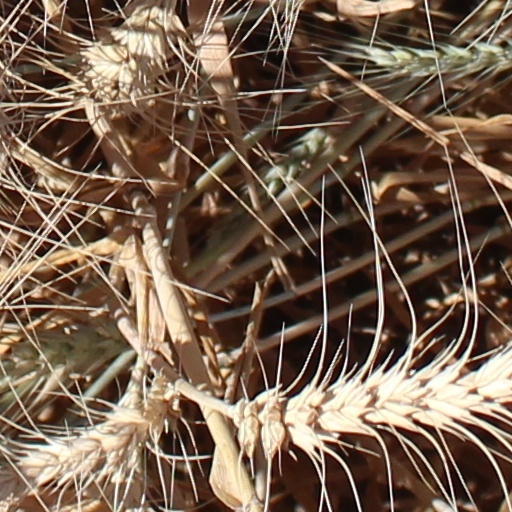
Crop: wheat